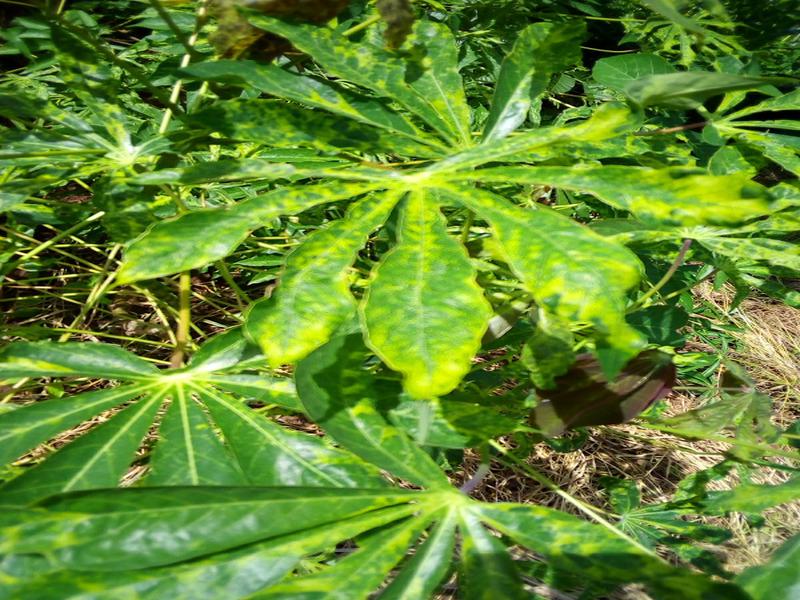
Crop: cassava
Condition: mosaic_disease